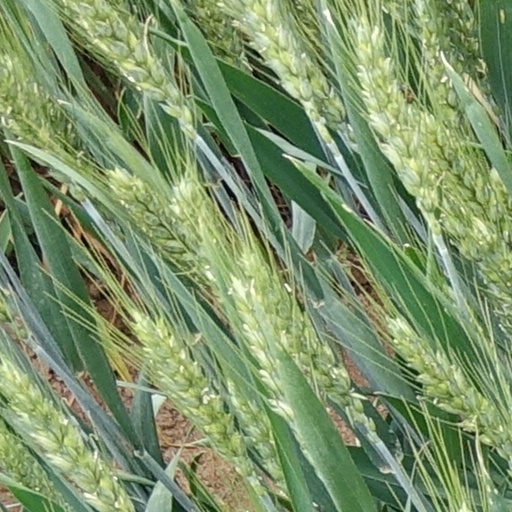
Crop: wheat